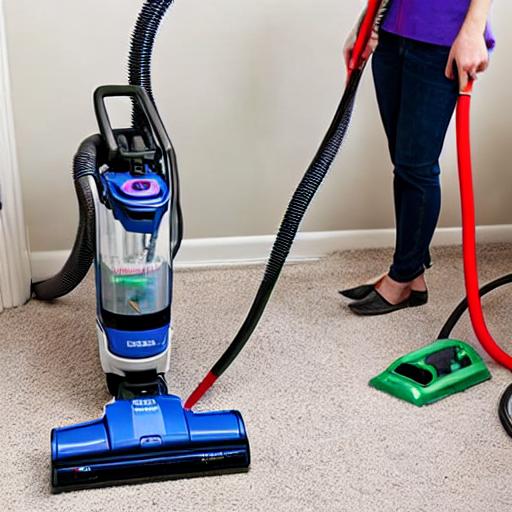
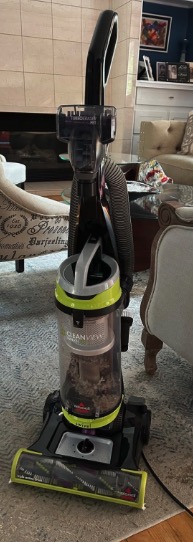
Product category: items_vacuum
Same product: no